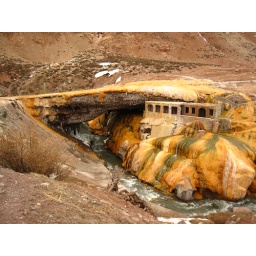
that is the naturally formed bridge and the orange is from the sulphur in the hot springs.